St. Julian Devine

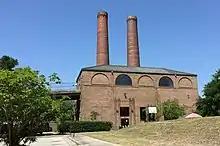
The St. Julian Devine Community Center.

The City of Charleston's old trash incinerator was converted into the St. Julian Devine Community Center which now serves the local neighborhood. In 2015, the Charleston Parks Conservancy announced plans to renovate the park. In August 2020, the city of Charleston announced plans to demolish the remaining smoke stacks from the trash incinerator, citing a report which stated that they were unstable. The city reversed course the next month and budgeted $700,000 to restore the smokestacks out of an expected cost of $3 million. The first phase of the preservation efforts was completed in late 2021. Renovations are ongoing.